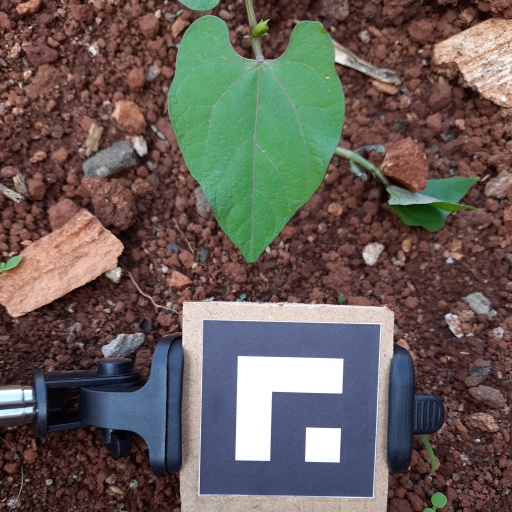
Observations: wavy surface, no eating holes, under shade